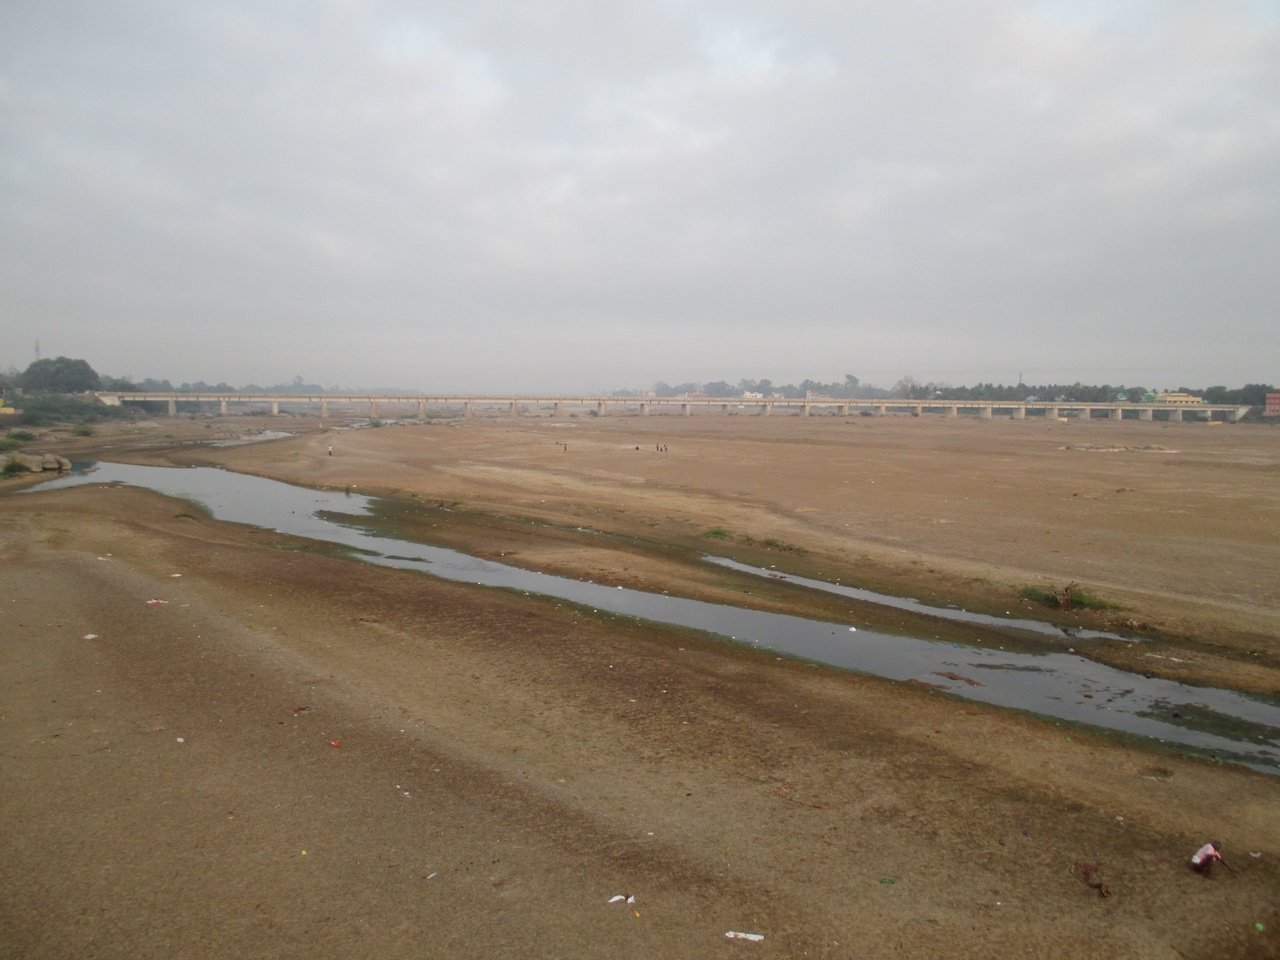
Then Pennai River